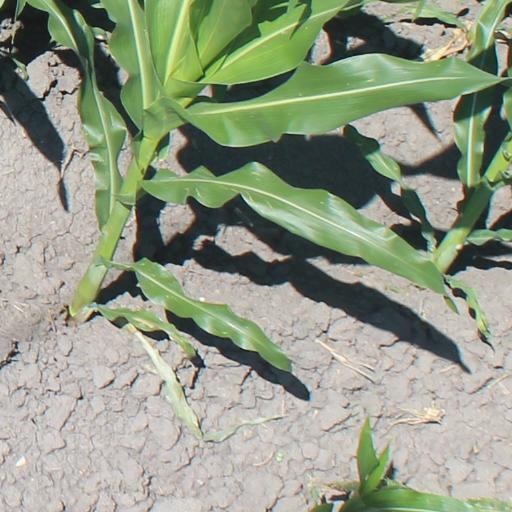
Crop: maize; corn